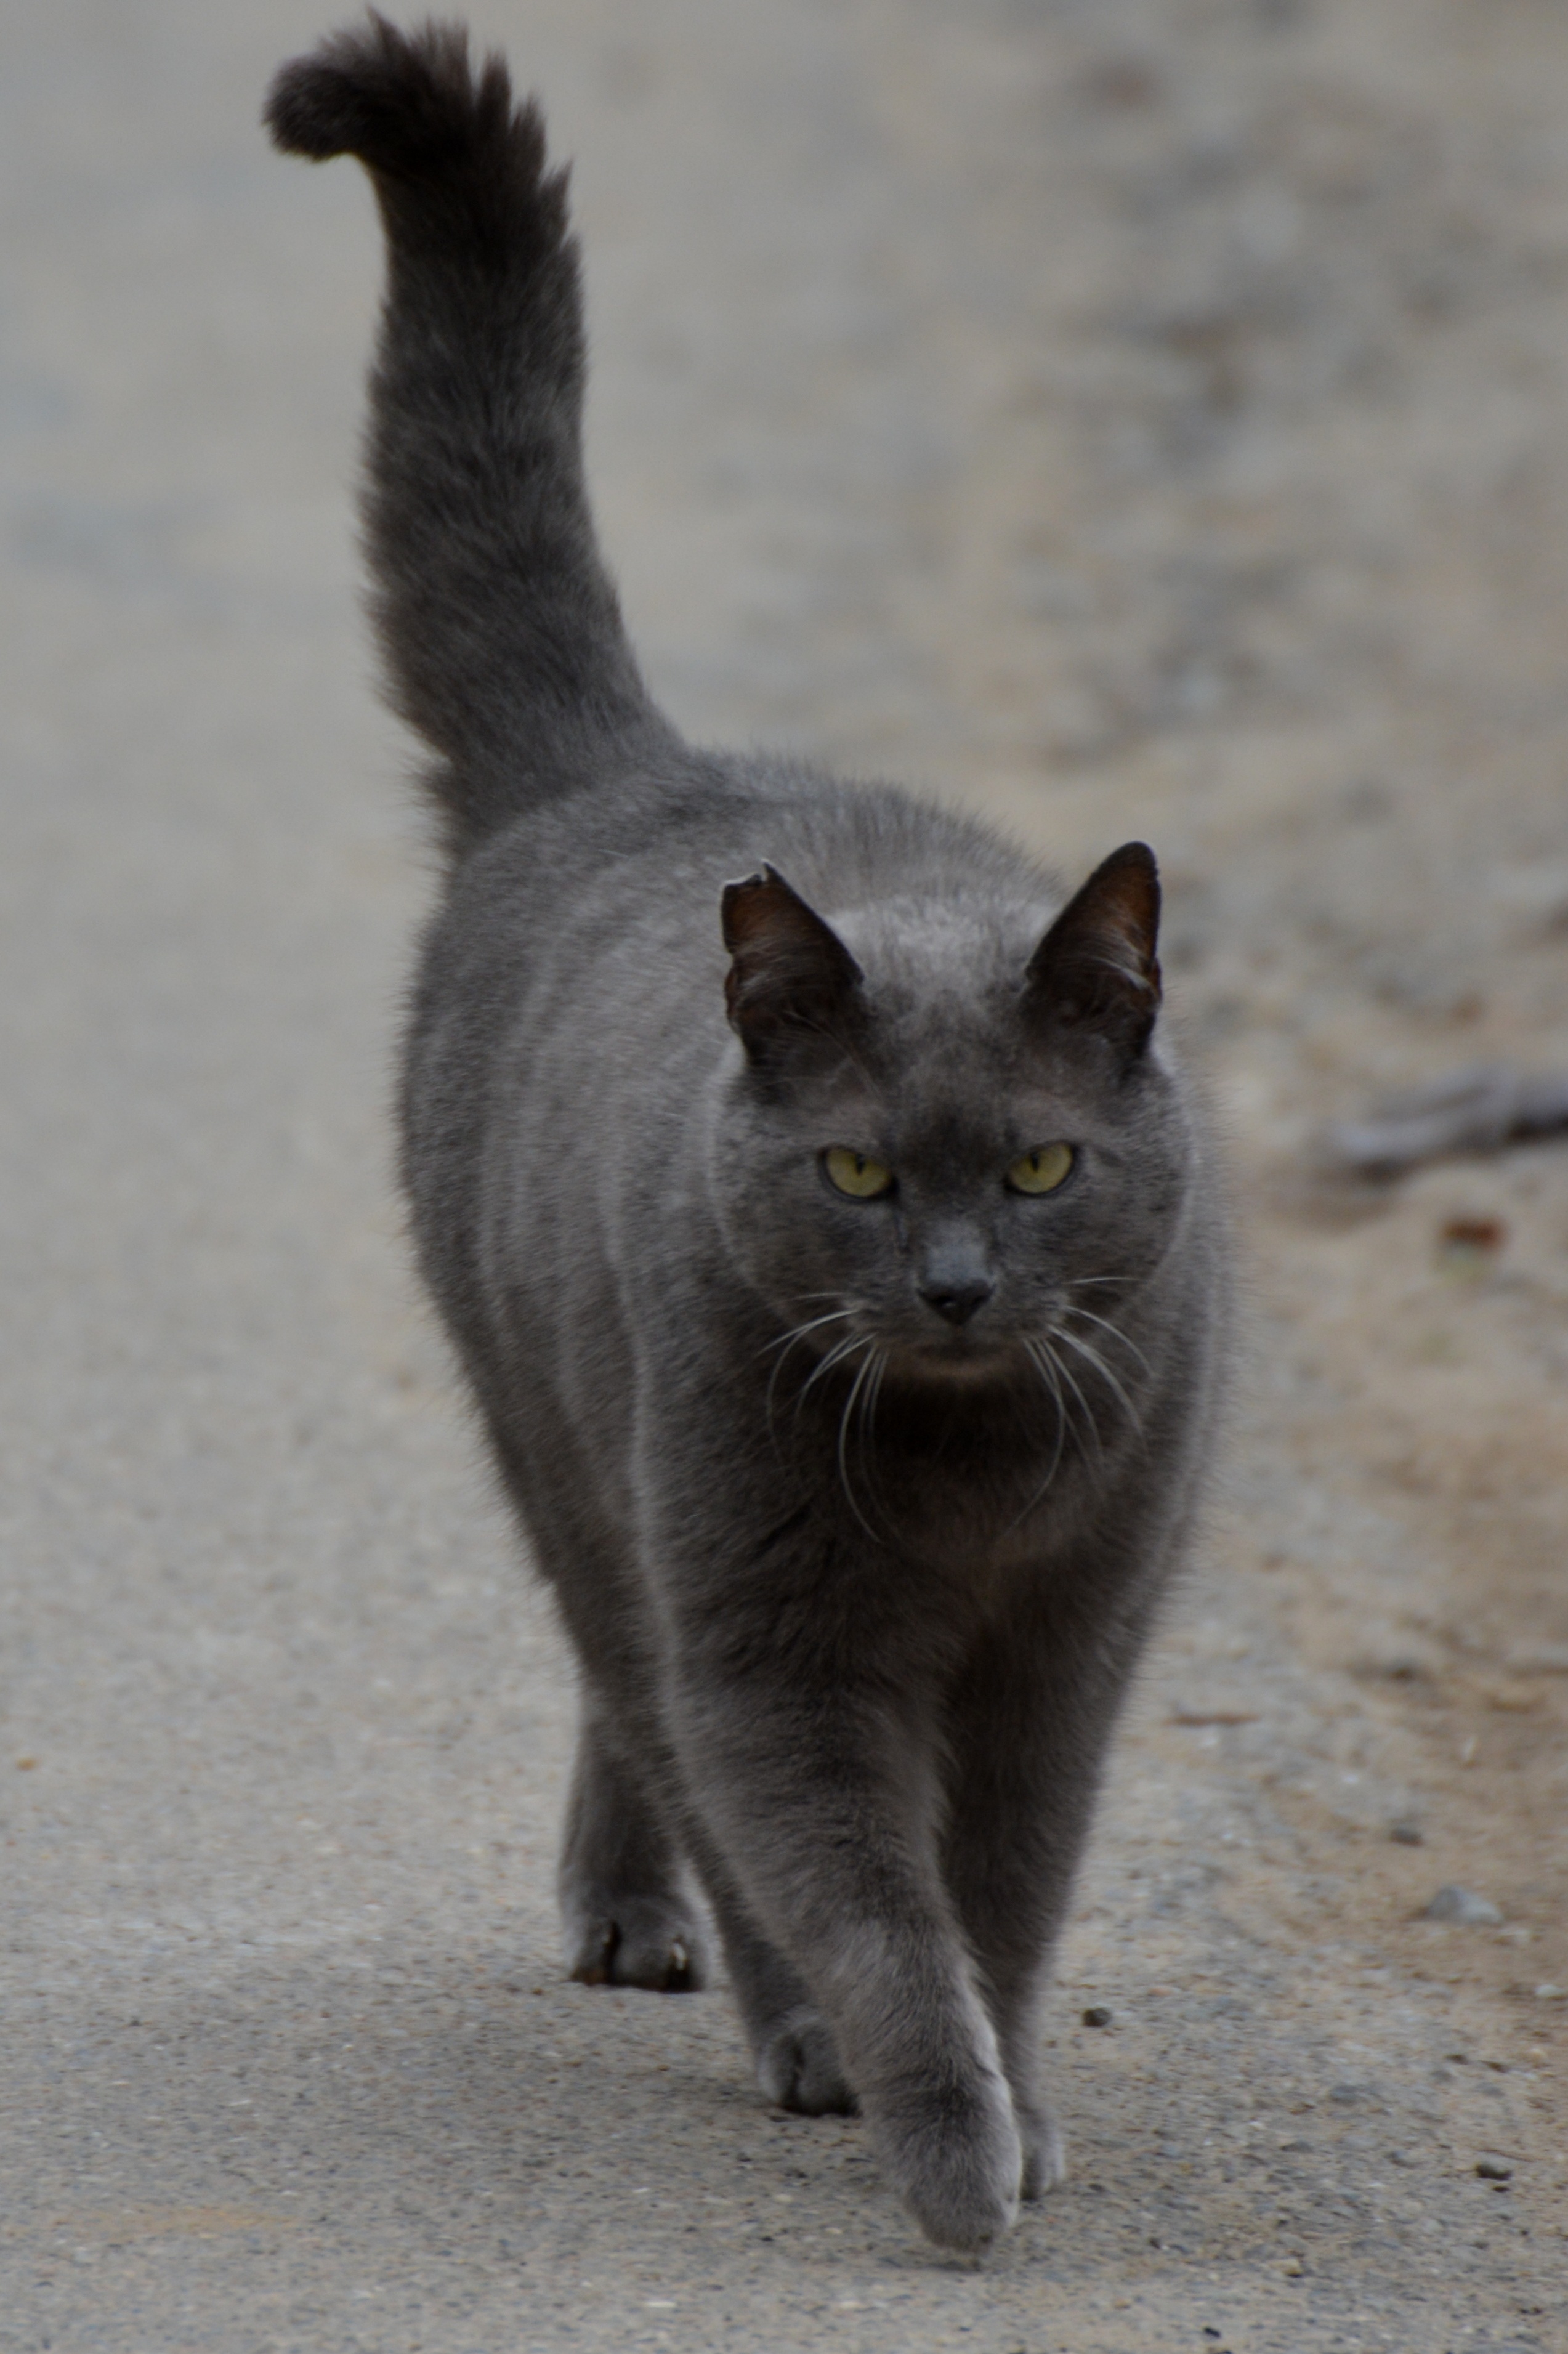
animal, kitten, cat, mammal, fauna, cats, whiskers, vertebrate, burmese, chartreux, russian blue, korat, carthusian, small to medium sized cats, cat like mammal, carnivoran, nebelung, domestic short haired cat